Makravank Monastery

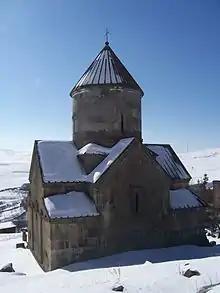
S. Astvatsatsin Church during winter

The Church of S. Astvatsatsin has a single central drum which supports a conical dome above. Narrow windows with bell style arches are positioned at each of the four cardinal directions. The arch of the window at the south end is flanked by Bolnisi style crosses at either side, while another example of this style of cross may be seen above the small window at the rear of the 11th-century chapel adjacent to S. Astvatsatsin. It is slightly different though, in that the cross stands on a stepped plinth. A single portal leads into the church, while a separate entry is utilized for the chapel. A semi-circular tympanum above the entry to S. Astvatsatsin contains a single-line inscription in Armenian and four Armenian-style crosses in bas-relief. Its altar is constructed of wood and is painted several different hues (reds, greens, blues, etc.).